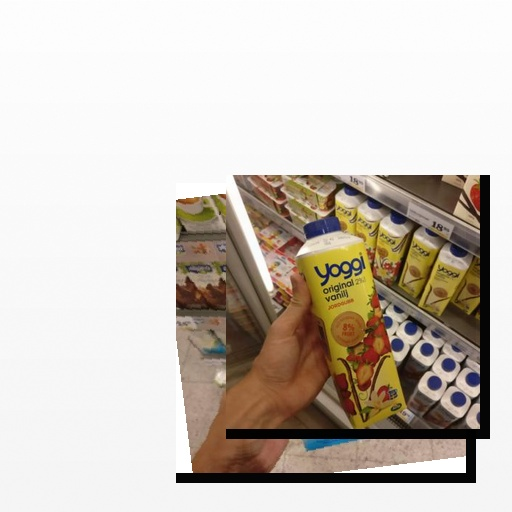
Food items: strawberry_yogurt, soy_milk